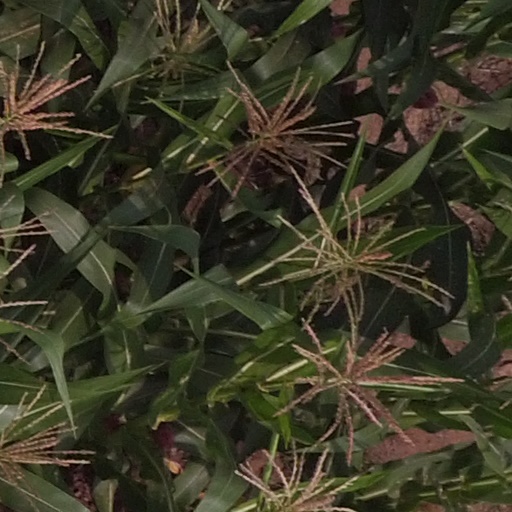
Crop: maize; corn